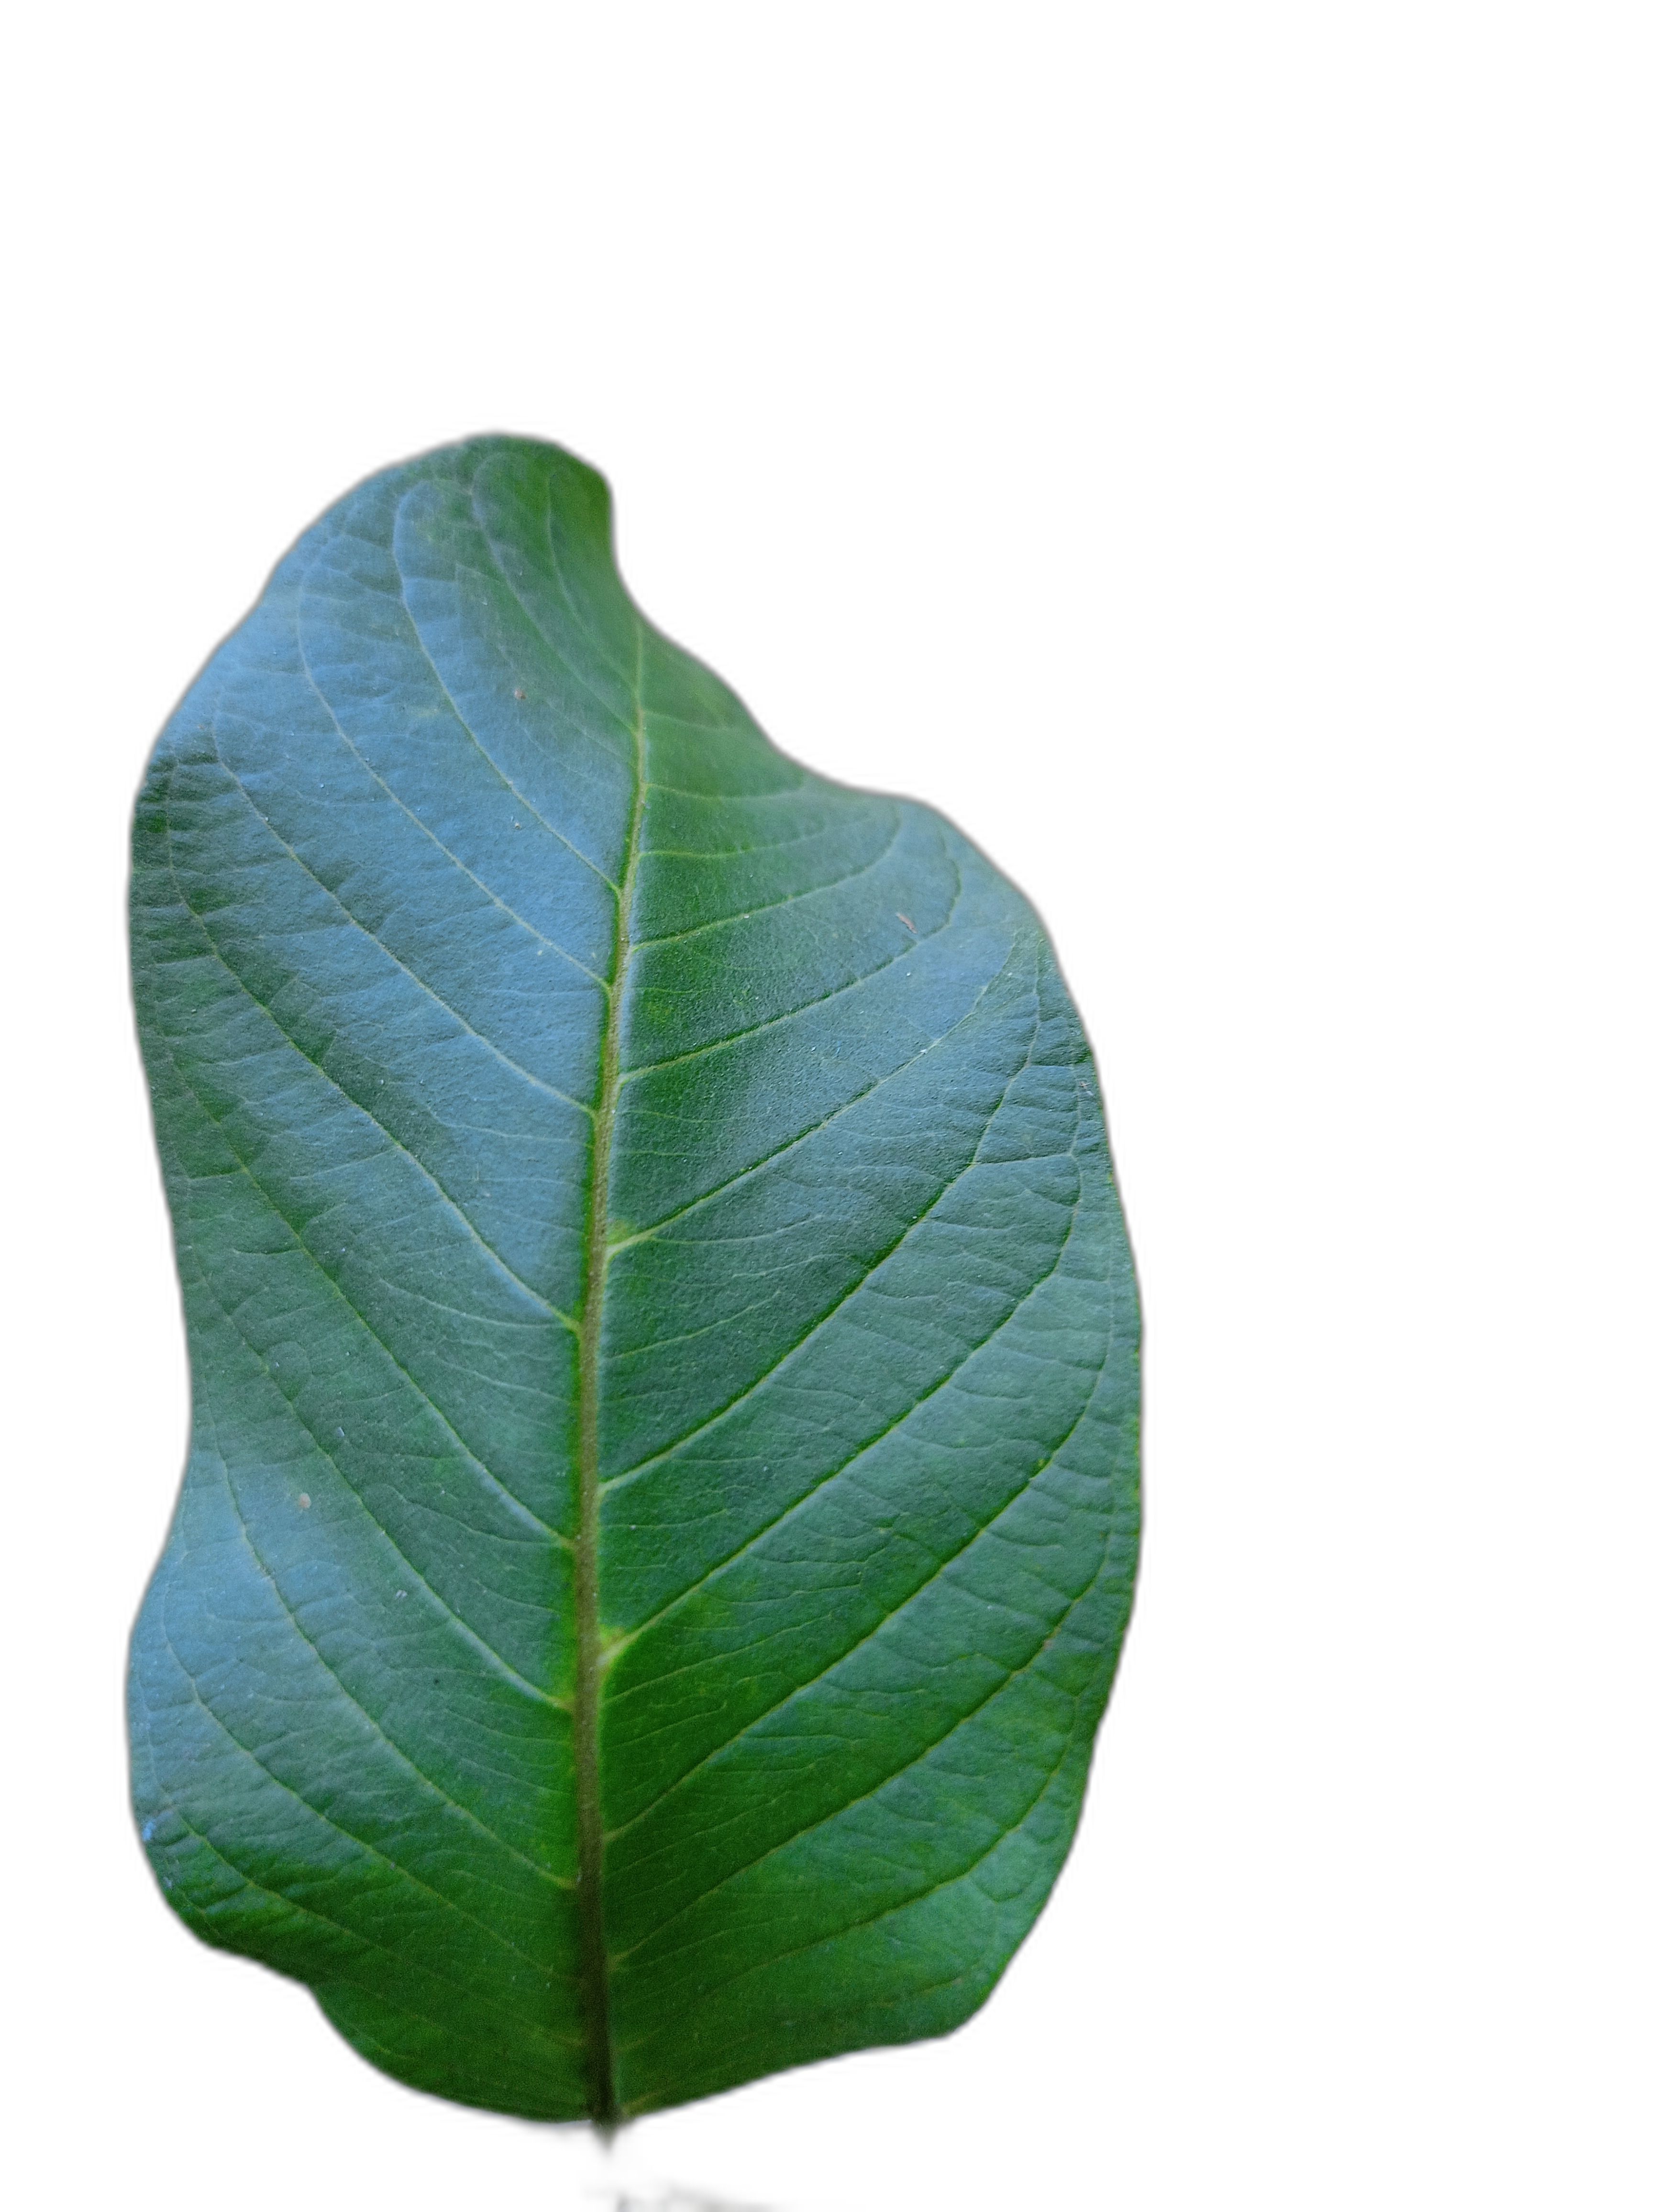
Plant part: leaf
Disease: Healthy